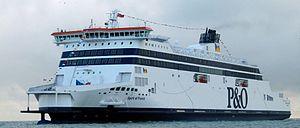
MS Spirit of France est un ferry trans-manche exploité par P&O Ferries sur la route Calais-Douvres. Il est le deuxième de la classe Spirit construit pour P&O Ferries, l'autre étant le Spirit of Britain. Ces navires sont les plus grands ferrys construits pour la liaison Douvres/Calais et les ferrys les plus larges pour traverser la Manche.